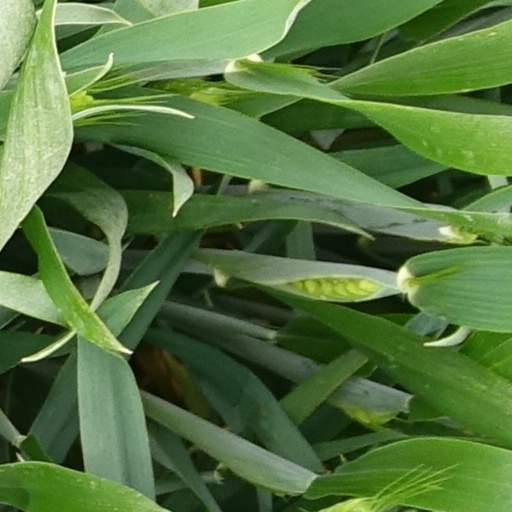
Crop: wheat